Moralia in Job of 945

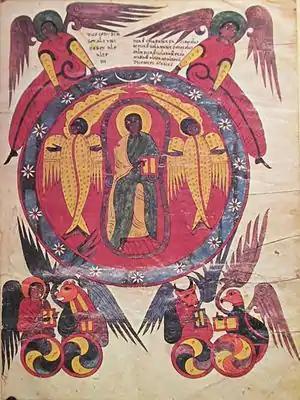
Christ in Majesty, folio 2 (recto).

The "Moralia in Job" of 945 is an illuminated manuscript of 502 bound folios, containing the text of the "Commentary on Job" by Gregory the Great. A colophon on the verso of its folio 500 shows its copying and illumination was completed on 11 April 945 by one Florentius in the monastery of Valeránica in what is now the town of Tordómar in Spain. Florentius is also known as the artist and copyist of other important Spanish manuscripts of this era, including the León Bible of 960.